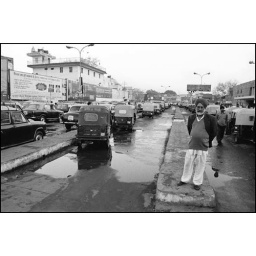
The train station / auto rickshow terminal near the famous backpacker's joint, Paharganj.